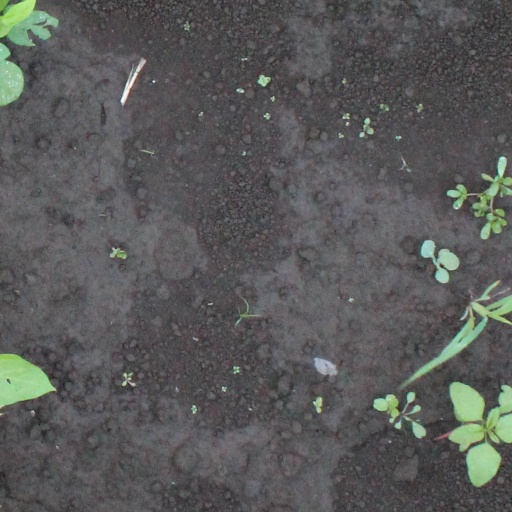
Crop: soybean